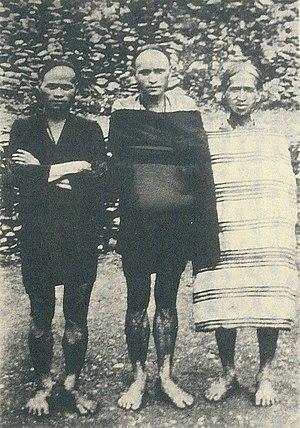
Mona Rudao était le fils d’un chef de tribu Seedeq. En 1911, il fit une visite au Japon. Il succéda à son père en tant que chef du village de Mehebu et devint l’un des chefs les plus influents de la région de Baran.